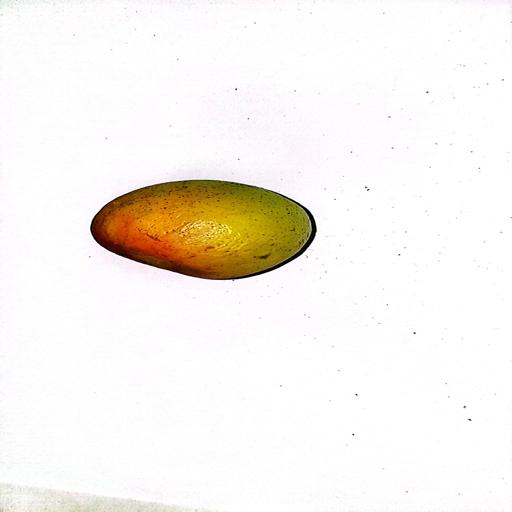
Label: healthy